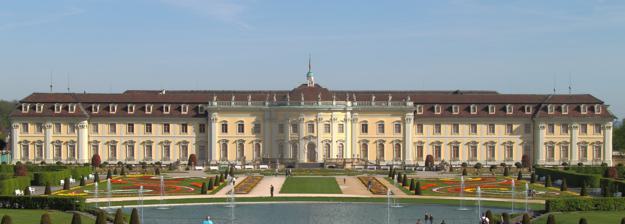
Building: Ludwigsburg Palace
Country: Germany
Year built: 1733
Palace in Baden-Württemberg, Germany This article is about the residential palace. For the city, see Ludwigsburg . For the other palace on the same grounds, see Schloss Favorite, Ludwigsburg . Ludwigsburg Palace Residenzschloss Ludwigsburg Neuer Hauptbau and Blooming Baroque gardens from south Location within Baden-Württemberg Show map of Baden-Württemberg Ludwigsburg Palace (Germany) Show map of Germany General information Location Ludwigsburg , Germany Coordinates 48°54′0″N 9°11′45″E / 48.90000°N 9.19583°E / 48.90000; 9.19583 Construction started 1704 ( 1704 ) Completed 1733 Cost 3,000,000 florins Client House of Württemberg Owner Baden-Württemberg Website www .schloss-ludwigsburg .de /en /home / Ludwigsburg Palace , nicknamed the " Versailles of Swabia ", is a 452-room palace complex of 18 buildings located in Ludwigsburg , Baden-Württemberg , Germany. Its total area, including the gardens, is 32 ha (79 acres) –  the largest palatial estate in the country. The palace has four wings : the northern wing, the Alter Hauptbau, is the oldest and was used as a residence of the Duke of Württemberg ; the east and west wings were used for court purposes and housing guests and courtiers; the southern wing, the Neuer Hauptbau, was built to house more court functions and was later used as a residence. Eberhard Louis, Duke of Württemberg , appointed Philipp Joseph Jenisch to direct the work, and construction began in 1704. In 1707, Jenisch was replaced by Johann Friedrich Nette , who completed most of the palace and surrounding gardens. Nette died in 1714, and Donato Giuseppe Frisoni finished much of the palace façades . In the final year of construction, Eberhard Louis died, and the Neue Hauptbau's interiors were left incomplete. Charles Eugene 's court architect, Philippe de La Guêpière , completed and refurbished parts of the New Hauptbau in the Rococo style, especially the palace theatre. Charles Eugene abandoned the palace for Stuttgart in 1775. Duke Frederick II , later King Frederick I, began using Ludwigsburg as his summer residence in the last years of Charles Eugene's reign. Frederick and his wife Charlotte, Princess Royal , resided at Ludwigsburg and employed Nikolaus Friedrich von Thouret to renovate the palace in the Neoclassical style . Thouret converted much of Ludwigsburg's interiors over the reign of Frederick and the later life of Charlotte. As a result of each architect's work, Ludwigsburg is a combination of Baroque , Rococo, Neoclassical, and Empire style architecture. The constitutions of the Kingdom and Free People's State of Württemberg were ratified at Ludwigsburg Palace, in 1819 and 1919 respectively. It was the residence for four of Württemberg's monarchs and some other members of the House of Württemberg and their families. The palace was opened to the public in 1918 and survived World War II intact. It underwent periods of restoration in the 1950s, 1960s, and 1990s and again for the palace's 300th anniversary in 2004. The palace had more than 350,000 visitors in 2017 and has hosted the Ludwigsburg Festival every year since 1947. Surrounding the palace are the Blooming Baroque ( Blühendes Barock ) gardens, arranged in 1954 as they might have appeared in 1800. Nearby is Schloss Favorite , a hunting lodge built in 1717 by Frisoni. Within the palace are two museums operated by the Landesmuseum Württemberg dedicated to fashion and porcelain respectively. History See also: Ludwigsburg § History Eberhard Louis, Duke of Württemberg , known in German as Eberhard Ludwig, as he appeared in 1720 "Ludwigsburg", meaning "Louis's castle", was named after its builder, Eberhard Louis, Duke of Württemberg , in 1705. It was built on the site of a hunting estate and lodge owned by the dukes of Württemberg. This was destroyed by invading French troops in 1692, during the Nine Years' War , and replaced by another lodge built from 1697 to 1701. The beginning in 1701 of another war, the War of the Spanish Succession , against France and Bavaria , interrupted construction of this lodge, though Württemberg deferred entering the war until late 1702. Württemberg was subsequently invaded by France and Bavaria, but in 1704, the Bavarian elector was defeated at the Battle of Blenheim and exiled, and Bavaria was occupied. Eberhard Louis, a participant of Blenheim and the subsequent occupation, spent the winter of 1705–06 at the elector's residence, Nymphenburg Palace . Eberhard Louis used these developments to press claims to Bavarian lands, but illegally occupied the claimed lands. He was further undone by another French invasion of Württemberg in 1707 that resulted in the destruction of his capital and the flight of his family to Switzerland. Eberhard Louis's designs were at last defeated by the Treaty of Utrecht in 1713, which restored the territory and title of the Bavarian elector. Unable to compete with Bavaria militarily or politically, and desiring to sideline the influence of the Estates of Württemberg , Eberhard Louis decided instead to compete culturally and build a new palace and town inspired by Versailles , which would be the center of his domestic society and diplomacy. Located 10 kilometers (6.2 mi) from Stuttgart, Eberhard Louis could set up a court with his mistress, Wilhelmine von Grävenitz , and demonstrate his absolutist status as a monarch. Construction of Ludwigsburg Palace had officially begun in May 1704 with the laying of the Alter Hauptbau's cornerstone by Eberhard Louis. The year before, he sent Philipp Joseph Jenisch [ de ] to study architecture abroad, and himself studied architecture while staying at Nymphenburg. Upon Jenisch's return the next year, Eberhard Louis appointed him director of construction. Jenisch, however, only managed to finish the Alter Hauptbau's (Old main building) first floor and some of the southern garden before falling out of the duke's favor in 1707. Jenisch was replaced in 1707 with Johann Friedrich Nette , an engineer. By 1709, it had become apparent that the massive undertaking of the palace's construction eventually necessitated the building of a town, also known as Ludwigsburg . That cost of construction provoked financial consequences, opposition at court, and criticism from the populace. Construction Courtyard, looking north at the corps de logis of the Alter Hauptbau. Nette began and finished most of the structures depicted. Nette was now charged with building a complete Baroque palace from Jenisch's central corps de logis , to which an east wing and a west wing were to be added, aligned at 11°. Nette based his plans on those of Jenisch, enabling him to complete his design for a three-wing palace in the same year as his appointment. The galleries of the Alter Hauptbau were completed in 1707, then the corps de logis the next year. The Ordensbau and Riesenbau were constructed from 1709 to 1713, and their interiors were completed in 1714. Nette began the interior of the Alter Hauptbau, which he would never finish. Construction of the building's pavilions dragged on into 1722. Nette made two trips to Prague and his native Brandenburg to expand his pool of talent. He hired Johann Jakob Stevens von Steinfels [ de ] , Tomasso Soldati, and Donato Giuseppe Frisoni in 1708, Andreas Quitainner in 1709, and then Luca Antonio Colomba , Riccardo Retti and Diego Francesco Carlone . Nette fled to Paris from an accusation of embezzlement from Jenisch's allies but was ordered back to Ludwigsburg by Eberhard Louis. On his return trip, he died suddenly of a stroke on 9 December 1714 in Nancy at the age of 41. At the time of his death, most of the northern section of the modern palace and its northern garden was complete. Eberhard Louis thwarted an attempt by Jenisch to get the director job again and replaced Nette in 1715 with Frisoni. Frisoni, although having no formal training in architecture, enjoyed the support of the court chamberlain and impressed the duke with his stucco work in the Alter Hauptbau. Frisoni resumed construction with the palace's churches, beginning the Schlosskapelle in 1716 and the Ordenskapelle in 1720, then finished the Kavalierbauten in 1722. Frisoni also added the mansard roof to the top of the Alter Hauptbau, as its flat roof was prone to water damage. This had become a common issue with Nette's work because of the pressure the duke placed on him to finish the palace as soon as possible. Frisoni's work thus far led him to believe that he did not have a large enough talent pool to satisfy the duke's desires for the palace and town, so Frisoni brought in Giacomo Antonio Corbellini and Paolo Retti, his brother and son-in-law respectively, who were followed by Diego Francesco Carlone in 1718. In 1721, the duke began to run out of room in the Alter Hauptbau for the functions of his court and Frisoni began planning to enlarge it. The duke dismissed the idea in 1724 and ordered Frisoni to construct the Neuer Hauptbau. Frisoni designed a four-story structure, double the height of the existing palace, but plans changed several times after construction began in 1725 atop the first terrace of the south garden. Frisoni settled on a three-story building that still afforded Eberhard Louis six rooms for his suite to the three in the Alter Hauptbau. To connect the Neuer Hauptbau to the existing palace, Frisoni built the Bildergalerie and Festinbau on the west side, and the Ahnengalerie and Schlosstheater (Palace theater) on the east. The Bildergalerie and Ahnengalerie were decorated from 1731 to 1733. With the exception of the interiors of the Neuer Hauptbau and Schlosstheater, all work was finished in 1733, but Eberhard Louis died that same year. Only a few rooms in the west end of the Neuer Hauptbau had been completed when he died. Construction of the Neuer Hauptbau and its connecting galleries cost 465,000 guilders and was managed by Paolo Retti, who at times had more than 650 stone masons , cutters, and basic laborers working on the facades between 1726 and 1728. Construction of Ludwigsburg Palace cost the Duchy of Württemberg 3,000,000 florins . Residence In 1760, Giacomo Casanova was a guest at Charles Eugene 's court. During his stay, he praised the performances of the duke's orchestra. Eberhard Louis left no heirs and was succeeded by Charles Alexander . Charles Alexander ended funding for the palace, dismissed its staff, and moved the capital back to Stuttgart in 1733 to modernize Württemberg's army and fortifications. As central figures in the construction of what was now decried as the "sin palace", Frisoni and Paolo Retti were arrested in 1733 on fraudulent charges of embezzlement. The two men were acquitted in 1735 after they paid a hefty fine to the ducal treasury, despite attempted intervention by Charles William Frederick, Margrave of Brandenburg-Ansbach to free them earlier. Frisoni died in Ludwigsburg on 29 November 1735. Charles Alexander himself died suddenly two years later on 12 March 1737 as he prepared to leave Ludwigsburg Palace to inspect the duchy's fortresses. After his death, the nine-year-old Charles Eugene became Duke, beginning a regency that lasted until 1744. Charles Eugene began the construction of a new palace in Stuttgart in 1746 but unofficially used Ludwigsburg as his residence until 1775. The function of certain rooms at Ludwigsburg changed frequently; Johann Christoph David von Leger [ de ] converted the Ordenskapelle to a Lutheran church from 1746 to 1748 for Duchess Elisabeth Fredericka Sophie . Beginning in 1757 and lasting into the next year, the suites of the beletage were extensively modified by Philippe de La Guêpière . La Guêpière completed the Schlosstheater in 1758–59, adding a stage, machinery, and the auditorium. A wooden opera house , adorned with mirrors, was constructed in 1764–65, located east of the Alter Hauptbau. Although Charles Eugene officially declared Ludwigsburg Palace his residence in 1764, he made no further modifications after 1770. The palace that had hosted a court that Giacomo Casanova called "the most magnificent in Europe" began a steady decline. Charles Eugene died without a legitimate heir in 1793 and was succeeded by his brother, Frederick II Eugene , who was succeeded by his son Frederick II in 1797. Ludwigsburg Palace had already been Frederick II's summer residence since 1795, and he continued to use it as such with Duchess Charlotte after marrying her on 18 May 1797. The main palace from Schloss Favorite Napoleon 's armies occupied Württemberg from 1800 to 1801, forcing the duke and duchess to flee to Vienna . The royals returned when Frederick II agreed in 1803 to pledge allegiance to Napoleon and part with Württemberg's territory on the Left Bank of the Rhine , an area of 388 square kilometers (150 sq mi). In exchange, according to the Treaty of Lunéville , Frederick II was named a Prince-elector and given 1,609 square kilometers (621 sq mi) of mediatised Right Bank territory. Frederick II, now Elector Frederick I, tasked his court architect Nikolaus Friedrich von Thouret with renovating the palace in the Neoclassical style . Thouret started in the Ahengalerie and the Ordensbau, working there from 1803 to 1806. For two days in October 1805, Napoleon visited Ludwigsburg to coerce Frederick I into joining the Confederation of the Rhine and thus becoming his ally, compensating Württemberg with neighboring territories in the Holy Roman Empire and Frederick I with the title of king . Frederick I again tasked Thouret with a remodeling, from 1808 to 1811, of the Ordenskapelle and the king's apartment. The final modernizations ordered by the king took place from 1812 to 1816 in the Schlosstheater and Marble Hall. During this time, the ceiling frescoes of the Guard Room and the main staircases of the Neuer Hauptbau were repainted. By the time Frederick I died in 1816, the majority of the palace had been converted to reflect the latest style. Following her husband's death, Charlotte continued to reside at Ludwigsburg, receiving visitors such as her siblings. She tasked Thouret with the renovation of her own apartment, which was carried out between 1816 and 1824. The dowager queen died at the palace on 5 October 1828 following a bout of apoplexy . Charlotte was the last ruler of Württemberg to reside at Ludwigsburg, as Frederick's son and successor, William I , and future kings did not show any interest in the palace. Members of the House of Württemberg continued to reside at the palace into the early 20th century, while the Württembergs moved to Bebenhausen Abbey after the abolition of the monarchy in 1918. Later history In 1817, ownership of Ludwigsburg Palace passed from the House of Württemberg to the government of the Kingdom of Württemberg , which established offices there the next year. King William I chose the Order Hall, the throne room of his father, for the ratification of the kingdom's constitution in 1819. The palace's first restoration took place at the Alter Hauptbau in 1865. A defense counsel (standing) at the Borkum Island massacre trial questions a witness, in the foreground next to an American soldier who is acting as interpreter. On 9 November 1918, the Kingdom of Württemberg was dissolved with the abdication of King William II . Ludwigsburg Palace was opened to the public that same year and a new constitution was ratified for the Free People's State of Württemberg on 12 January 1919. At this time, two apartments at Ludwigsburg Palace were still occupied by members of the House of Württemberg, Duke Ulrich and Princess Olga . The new state ordered them vacated until 1 April for the ratification. Ulrich moved out of Ludwigsburg in January, but Olga rented a new suite in the Neuer Hauptbau in February. She continued to reside at Ludwigsburg in her apartment with her family until her death in 1932. The Schlosstheater hosted the Württemberg State Theatre for a production of Handel's Rodelinda in 1923, the first musical performance at the palace since 1853. In the early 1930s, Wilhelm Krämer [ de ] began hosting the Ludwigsburger Schloßkonzerte (Ludwigsburg Palace Concerts), which comprised six to ten concerts annually from 1933 to 1939. The palace survived World War II unscathed, though its furnishings were removed in 1944–45 and held at the monasteries at Alpirsbach and Lorch . It was chosen as the site of the Borkum Island war crimes trial in 1946. The concerts resumed in 1947 with 34 performances, a record that would not be broken until 1979. In 1952, the concerts were packed into a single week as the Ludwigsburger Schloßtage ("Palace Days"). They gained national significance when President Theodor Heuss attended a production of Mozart's Titus two years later. The concerts were named Ludwigsburger Schloßfestspiele in 1966, and were internationally known as the Ludwigsburg Festival . In 1980, the state of Baden-Württemberg made the festival an official state event. On 9 September 1962, French President Charles de Gaulle delivered his "speech to the German youth" in the courtyard of Ludwigsburg Palace to 20,000 people. Revolverheld performing in the courtyard in August 2016 Restorations were undertaken in the 1950s and 1960s and again in the 1990s, in time for the palace's tricentenary in 2004. The anniversary was commemorated by the state government with three new museums. On 19 October 2011, Minister-President Winfried Kretschmann hosted a reception for the U.S. Army's 21st Theater Sustainment Command at the palace, which was attended by John D. Gardner , former deputy commander of EUCOM , and Gert Wessels [ de ] , commander of all German troops in Baden-Württemberg. Ludwigsburg appeared again on Federal postage stamps in the Burgen und Schlösser series. The 50th anniversary of Charles de Gaulle's speech at Ludwigsburg was celebrated on 22 September 2012 and included appearances by German Chancellor Angela Merkel , Minister-President Kretschmann, and French President François Hollande . Merkel and Hollande both spoke at the event, the former directly referencing de Gaulle's speech in French . A painting of Frederick the Great on display was found to be a rare original by Antoine Pesne in November 2017. Michael Hörrmann – the director of the Staatliche Schlösser und Gärten Baden-Württemberg [ de ] – valued the portrait at a minimum of €1 million. Baden-Württemberg's Minister of Finance, Edith Sitzmann visited Ludwigsburg to see the painting and attend a press conference, where she spoke about the cultural importance of Ludwigsburg Palace. In 2017, 350,642 people visited Ludwigsburg Palace. By March 2020, Staatliche Schlösser und Gärten Baden-Württemberg plans to have spent €4 million to furnish the Neuer Hauptbau as it would have been during the reign of King Frederick I. To this end, about 500 paintings, 400 pieces of furniture, and 500 lamps, clocks, and sculptures – will be sourced, sorted, and restored. As a result of the 2019-20 coronavirus pandemic , Staatliche Schlösser und Garten announced on 17 March 2020 the closure of all its monuments and cancellation of all events until 3 May. Monuments began reopening in early May, from 1 May to 17 May. Architecture Plan of Ludwigsburg Palace as completed, in German Ludwigsburg Palace's Baroque architecture was built under Eberhard Louis from 1704 to 1733 and is characterized by a great deal of Austrian and Czech Baroque influence. This is most evident in the two churches, which resemble the Hospital Church [ cs ] of Kuks and the Sanctuary Church [ de ] of Steyr . The palace's two Baroque architects, Johann Friedrich Nette and Donato Frisoni , were educated and worked in Bohemia and hired staff experienced in the Bohemian style. Frisoni even knew or was related to some of the artisans who worked at the Steyr church. French influence is also present, for example in the mirror halls in both the corps de logis and the palace's many mansard roofs . The combination of work by Germans (Philipp Jenisch and Nette) and Italians (Frisoni, Diego and Carlo Carlone , Giuseppe Baroffio [ it ] , Scotti and Luca Antonio Colomba ) produced a strong resemblance to late 17th century works in Prague and Vienna . Charles Eugene brought the Rococo style to Ludwigsburg in 1747 and his court architect, Philippe de La Guêpière , worked in that style until 1775. Nikolaus Friedrich von Thouret , working with Antonio Isopi , renovated much of Ludwigsburg Palace for Frederick I and Charlotte Mathilde from 1797 to 1824. Thouret's work was heavily influenced by the French Imperial and Renaissance styles , the work of Charles Percier and Pierre François Léonard Fontaine , and Egyptian motifs that became popular in Europe with Napoleon 's three-year Egyptian campaign . Isopi would simplify Thouret's plans, which were then carried out by the Biedermeier woodworker Johannes Klinckerfuß and court painter Jean Pernaux. As a result, the palace's Neoclassical architecture does not reflect a single style or correspond to any one designer. North wing (Alter Hauptbau) The old corps de logis The north wing, referred to as the Alter Hauptbau (Old Main building), is the oldest portion of the palace. It was originally built to house the apartments of Eberhard Louis and Princess Henrietta Maria . Its facade was built from 1705 to 1708 and its interiors were mostly completed by 1715, although work inside its pavilions lasted into 1722. In 1809, and from 1826 to 1828, the rooms facing the courtyard in the beletage (main floor) were remodeled in the Neoclassical style, but their Baroque frescoes were revealed in 1865. The corps de logis opens with a wide vestibule , decorated by Frisoni in 1712, that terminates in an unadorned staircase. At the top of the stairs is a guard room and the four suites on the beletage . These follow the French Baroque model of a living room, audience chamber, and bedroom. Eberhard Louis's apartment features a hall of mirrors decorated with stucco by Frisoni and a hidden staircase, since removed, into the room of his mistress Wilhelmine von Grävenitz . The third floor, finished in 1708, houses two galleries. The first takes up most of the south wall and served as a portrait gallery and ahnentafel (table of ancestors), with stucco portraits of Eberhard Louis and his ancestors created by Frisoni and Soldati in 1713. The ceiling frescoes were lost in the 1808 renovation that divided into smaller rooms. The gallery was restored between 2000 and 2004. Above the third floor is a mansard roof that now houses Zwiefalten Abbey 's original clockwork , taken by King Frederick I in 1809. The two pavilions to the west and east of the corps de logis are connected to it by arcaded galleries, completed in 1713 and 1715 respectively, that close off the northern edge of the cour d'honneur . The western gallery celebrates peace with stucco statuary, medallions, and reliefs of the Judgement of Paris , Aeneas fleeing Troy , Hercules and Omphale , and Apollo and Daphne . Its terminus, the Jagdpavillon (Hunting pavilion), contains the Marmorsaletta (Little marble hall) decorated with scagliola by Riccardo Retti and frescoes by Luca Antonio Colomba. Adjoined to the hall are three cabinet rooms, the first and third of which are decorated with Turkish and Chinese imagery respectively. The eastern gallery celebrates war with stucco trophy captives and weapons , reliefs of Eberhard Louis's monogram, and depictions of the cardinal virtues and the classical elements . Spanning the entire gallery is Colomba's ceiling fresco of the war between the Olympian gods and the giants . At the end of the gallery is the Spielpavillon, completed in 1716, whose center is a rounded, cruciform hall with four corner rooms that contain imitation Delftware images of Jacques Callot 's Grotesque Dwarves . The dome fresco by Colomba and Emanuel Wohlhaupter [ de ] depicts the four seasons and their corresponding zodiac signs. East wing The Riesenbau's namesake giants in its vestibule The first structure of the eastern wing is the Riesenbau (Giants' building), built by Johann Friedrich Nette in 1712–13. The vestibule , decorated by Andreas Quittainer and Colomba, prominently features two sphinxes and four giants as the atlases under the staircase to the beletage . Originally, these stairs led up to a room for the Hunting Order , which was segregated into residences from 1720 to 1723. Ahead of the giants is a statue of Minerva , and the frescoes on the ceiling above the staircase show Justitia and Fortitudo, the four seasons, and the four classical elements. In 1810, the rooms on the beletage were remodeled in the Neoclassical style, but they were restored to the Baroque style and opened as a museum in the 1950s. The apartments of Frederick Louis and Charles Alexander were decorated by Frisoni and Colomba, but Charles Alexander's apartment also features a landscape painting by Adolf Friedrich Harper . Directly south of the Riesenbau is the Östlicher Kavalierbau (East Cavaliers' Building), built from 1715 to 1719 for housing courtiers . It contains four apartments on both floors, decorated with stucco ornament by Riccardo Retti and an original fresco on the ceiling of the beletage by Leopoldo Retti . The southwestern apartment on the second floor contains a museum dedicated to the Schlosstheater (Palace theater), attached by a gallery to the Östlicher Kavalierbau and the Schlosskapelle. Europe's oldest theater was constructed by Frisoni from 1729 to 1733 but was first furnished in 1758–59 by La Guêpière, who added the stage , auditorium , and machinery. Thouret remodeled the Schlosstheater in Neoclassical in 1811–12. Casanova is known to have visited the Schlosstheater, making notes on the performances held there. The Ahnengalerie , tracing the lineage of the House of Württemberg The Schlosskapelle (Palace chapel) was built from 1716 to 1724. The chapel is made up of a rotunda with three semi-domes and a private box for the duke and his family, accessed from the second floor. The box was painted around 1731 with the story of David and given its red velvet wallpaper and a ceiling fresco by Livio Retti . The chapel was painted by Frisoni, Colomba, and Carlo Carlone , who were restricted by Protestant doctrine to illustrations of biblical topics, such as the Apostles and scenes from the Old Testament . A crypt under the chapel is the burial site of all rulers of Württemberg from Duke Eberhard Louis to King Frederick I. The Schlosskapelle did not receive any major remodeling in the 19th century. The southernmost part of the east wing is the Ahnengalerie , built in 1729 and 490-foot (150 m) long. The original ceiling frescoes by Carlo Carlone, which illustrate the story of Achilles , were moved to the Bildergalerie after their completion in 1732. Instead, Carlone painted an homage to Eberhard Louis from 1731 to 1733, glorifying his reign with depictions of Alexander the Great , Apelles , Venus , Mars , Apollo , Phobos , and the Muses , among others. Frederick I had Thouret remodel the Ahnengalerie in 1805–06, retaining Carlone's frescoes and adding stucco to the two antechambers. The portraits in the Ahnengalerie trace the lineage of the rulers of Württemberg from Eberhard I the Bearded , the first Duke of Württemberg , to Wilhelm II , the last King of Württemberg . West wing King Frederick I 's throne in the Ordenskapelle The first building of the west wing is the Ordensbau (Order building, in reference to the ducal Order of the Golden Eagle ), containing three apartments on the ground floor and the banquet hall . The vestibule features a ceiling fresco of Pheme with a genius . Pictures of Hercules adorn its walls and continue into the stairwell. The antechamber of the Order Hall is decorated with stucco reliefs of cherubs , masks, birds, and weapons by Tomasso Soldati and Frisoni. The Order Hall's stucco was also by Soldati and Frisoni, but the ceiling fresco is a later repainting by Scotti and Baroffio in 1731, as the original by Colomba was damaged by water and removed. King Frederick I had the Hall renovated into a throne room in 1805–06 and moved the ceremonies of the Order to the Ordenskapelle. Thouret designed the king's throne and baldachin , opposite Johann Baptist Seele [ de ] 's 1808 portrait of the king. It was in the Order Hall that the constitutions of the Kingdom and the Free People's State of Württemberg were ratified in 1819 and 1919, respectively. Immediately southwest of the Ordensbau is the oval Ordenskapelle (Order chapel), built from 1715 to 1723. The Ordenskapelle was remodeled from 1746 to 1748 by Johann Christoph David von Leger [ de ] on behalf of Duke Charles Eugene for Duchess Elisabeth Fredericka . Leger removed the floor between the chapel and a second-floor Order hall and reused existing pilasters for new Rococo decor by Pietro Brilli. Retti painted scenes from the life of Jesus on the ceiling. On the second floor is the duchess's box, decorated in 1747–48 with stucco and frescoes of the birth of Christ and allegories of faith, hope, and love . In 1798, Frederick I moved the Ordenskapelle's church functions to the Schlosskapelle. Nine years later, he designated it for use by the Order of the Golden Eagle and tasked Thouret with remodeling it in the Empire style. Thouret walled up the first-floor windows in 1807–08 for additional seating room and for the king's canopied throne under its star-studded semidome . The Westlicher Kavalierbau (West Cavaliers' building) is attached to the Ordenskapelle, identical in layout and design to its eastern counterpart. It was built in 1719–20, and retains some original stucco and ceiling frescoes by Riccardo and Retti. The Festinbau, attached to the Westlicher Kavalierbau, was originally designed as a kitchen built from 1729 to 1733, and used from 1770 to 1775 as a theater. Since 2004, the Westlicher Kavalierbau and Festinbau have housed a fashion museum . The actual kitchen, the Küchenbau, was built separate from the palace to its west, to keep odors and possible fires at bay. Inside are seven hearths , a bakery, a butcher's shop, several pantries , and the quarters for the servant staff in the attic and on the first floor. The Bildergalerie (Picture gallery), the southernmost part of the west wing, was built by Frisoni in 1731–32. The only remaining Baroque decor is Scotti's ceiling fresco depicting the life of Achilles, which first adorned the ceiling of the Ahnengalerie. Thouret renovated the Bildergalerie in Tuscan Neoclassicism from 1803 to 1805, adding a fireplace by Isopi and a statue of Apollo opposite it. The frescoes in the Bildergalerie's antechambers were painted in 1730 by either Scotti or Carlo Carlone. South wing (Neuer Hauptbau) The south wing, the Neuer Hauptbau (New Main building), was designed and constructed by Frisoni on the order of Duke Eberhard Louis, who found that the Alter Hauptbau was too small to serve the needs of his court. Frisoni planned for a four-story building in 1725 but wound up building three stories. Eberhard Louis died before he could move into the Neuer Hauptbau, leaving its interiors unfinished until Duke Charles Eugene finished them in 1747, but abandoned the palace in 1775. The next royals to reside there were Württemberg's first King and Queen, Frederick I and Charlotte Mathilde , who extensively remodeled parts of the palace in the Neoclassical style from 1802 to 1824. The building was used in 1944–45 to store furnishings recovered from the recently destroyed New Palace in Stuttgart . Statuary and ceiling of the Queen's Staircase The Neuer Hauptbau opens with an oval vestibule decorated by Carlo Carlone. It houses a statue of Duke Eberhard Louis, surrounded by terms supporting the ceiling. In the niches behind the columns are statues of Apollo, a woman and a sphinx , and two maenads with a satyr . A vaulted passageway decorated with two figures of Hercules leads into a salon , featuring a ceiling fresco by Diego Carlone and statues of Roman deities in niches. The King's and Queen's Staircases bookend the vestibule and lead up to the Neuer Hauptbau's beletage . The King's Staircase has statuary themed after unhappy romances, and the cavettos above are adorned with stucco depictions of the seasons personified and medals bearing Eberhard Louis's initials. The Queen's Staircase is a mirror of the King's, but the statuary depicts virtues and the ribbonwork above displays Apollo, Artemis , and the four classical elements. Two galleries lead from the stairs to a guardroom decorated by Diego Carlone in 1730 with stucco weapon trophies and fresco. Thouret covered over Carlone's work with Neoclassical ornamentation in 1815. The guardroom leads into the Marble Hall ( Marmorsaal ), the palatial dining hall once used to receive Francis II of Austria and Alexander I of Russia . Thouret began work here in 1813–14 by installing a new, curved ceiling and finished two years later with the Marble Hall's scagliola walls. Pilasters and windows form the lower wall, decorated with stucco garlands and candelabras by Antonio Isopi. Reproductions of the Medusa Rondanini , Hermes Ludovisi , and the Medici Vase are present around the doors. Above the hall is a walkway in the attica , divided by pillars clad with caryatids holding plates and pitchers designed by Johann Heinrich von Dannecker . The ceiling fresco, by Pernaux, is of a partly cloudy blue sky that contains an eagle and four smaller birds that each hoist a chandelier . The roof above the Marble Hall, though curved, has no visible supports. This was achieved by cantilevering its weight upon the entablatures at the top of the walls of the Marble Hall. Queen Charlotte 's bed To the east of the Marble Hall is Queen Charlotte's apartment, originally the suites intended to house Prince Frederick Louis and Princess Henrietta Maria . When Charlotte joined Frederick I in residence at Ludwigsburg in 1798, the separating walls were removed to form one suite. Thouret only made small changes to the queen's suite from 1802 to 1806, principally adding damask to the primary antechamber and to the assembly and audience rooms. Extensive renovations, lasting from 1816 to 1824, came after the queen fully established herself at Ludwigsburg. Charlotte's audience chamber contains her throne, red silk walls, and paintings of Cybele , Minerva, and personified virtues by Viktor Heideloff [ de ] over the doors and in the lunettes of the mirrors . The adjacent bedroom was remodeled in 1824 with marbled green pilasters and an alcove containing red silk from 1760. The study is unusual for a Neoclassical interior because of its large mirrors. Finally, there is the summer study and the queen's library , remodeled in 1818 with blue damask and Rococo overdoors that carry over into the library to the west. The entire apartment is furnished in the Biedermeier style by Johannes Klinckerfuß, whose work Charlotte herself covered with embroidery . King Frederick's bedroom The king's apartment, to the west of Charlotte's, was to house Duke Eberhard Louis and Wilhelmine von Grävenitz, and later Johanna Elisabeth of Baden-Durlach . Charles Eugene became the first to reside here in 1744 with his wife. When Frederick I took up residence, he had Thouret remodel his 12-room suite from 1802 to 1811. The suite opens with the antechamber, containing decorations dated to 1785, likely taken from Hohenheim Palace , and an original ceiling fresco by Carlo Carlone of Bacchus and Venus. Adjacent to it is the audience chamber, decorated with Baroque red damask and Neoclassical borders. The room contains Frederick's throne and furniture by Isopi, embellished with griffins in relief. Past the conference room and its Rococo overdoors by Heideloff are the king's bedchambers. The Baroque wooden wall paneling and overdoors survived the room's 1811 remodeling. The walls and furnishings of the king's office are Neoclassical, decorated with the heads of Greek gods and cornucopias , but the ceiling fresco is a Guibal original from 1779 of Chronos and Clio . Duke Charles Eugene moved into the Neuer Hauptbau in 1757 and tasked La Guêpière with the apartment's decoration. Two years later, La Guêpière completed the entire suite except for the bedchamber, as the Duke occupied his wife's former suite in 1760 for his actual residence. The rest of the suite was used for social functions until it was emptied of furnishings in the next decade. A staircase and antechamber lead to the entrance of today's apartment, a gallery decorated by Ludovico Bossi. The initial rooms are the first and second antechambers, clad in green damask with portraits by Antoine Pesne and paneling by Michel Fressancourt, overdoors by Matthäus Günther , boiserie flooring, and furniture by Jacques-Philippe Carel and Jean-Baptiste Hédouin that Charles Eugene acquired around 1750. The Assembly Room, restored in 2003, prominently features overdoors by Adolf Friedrich Harper and trophies of musical instruments above the windows. Charles Eugene's third-floor residence begins with the Corner Room, again painted by Harper, which feeds into a cabinet room and then finally the bedchamber, completed in 1770. Bossi created the ceiling's stucco in 1759–60, but the room and its two closets took another decade to complete. Additional rooms on the third floor housed relatives of the rulers of Württemberg and these have been occupied by the Ceramics Museum since 2004. Grounds and gardens Aerial image of Ludwigsburg Palace, the palace gardens, and Schloss Favorite The gardens were to be centered in the north with an Italian terraced garden and were largely completed when Eberhard Louis turned his attention to the south garden. There he laid out a large symmetrical French garden . Charles Eugene filled in the terraces in 1749 to replace them with a large broderie . He then reorganized and expanded the south garden over the next decade. Frederick I again reorganized the south garden in 1797 in a Neoclassical style and Mediterranean theme. He retained the original pathways, but added a canal and fountain to the garden's center. The south garden was divided into four equally sized lawns, with hillocks in their center topped with a large vase crafted by Antonio Isopi. Frederick also expanded the garden east to form an English landscape garden (Lower east) and demolished Charles Eugene's opera house to form a medieval-themed landscape garden (Upper east). Two additional gardens, for Frederick and Charlotte, were laid out adjacent to their palace suites. Also in the fantasy garden is the Emichsburg, a folly built from 1798 to 1802 and named after the fabled ancestor of the House of Württemberg , a knight of the House of Hohenstaufen . William I abandoned Ludwigsburg for Rosenstein Palace in Stuttgart and opened the south garden to the public in 1828. The canal was filled in and an orchard planted on the southern lawns, later used to grow potatoes . The Blooming Baroque gardens around Ludwigsburg Palace In 1947, Albert Schöchle [ de ] , Director of the State Parks and Gardens Authority, was charged with maintaining the gardens. After visiting the 1951 Bundesgartenschau in Hanover , he decided to restore the gardens. Schöchle convinced Baden-Württemberg's Minister of Finance Karl Frank [ de ] to help fund the venture in 1952 on the condition that the town of Ludwigsburg also assisted. Ludwigsburg's mayor, Elmar Doch [ de ] , and the town council agreed to this stipulation. Frank approved the start of work on 23 March 1953, but it lasted late into the year. The restoration of the garden required the moving of 100,000 cubic meters (3,531,467 cu ft) of earth by bulldozers supplied and operated by American soldiers and the planting of tens of thousands of trees and hedges, 22,000 roses , and 400,000 other flowers. The Blooming Baroque ( Blühendes Barock ) gardens were opened on 23 April 1954 as a special horticultural show and attracted more than 500,000 visitors by the end of May, among them President Theodor Heuss . When the show closed in the fall of 1954, it had recouped all but 150,000 Deutsche Marks of the investment in the restoration of the gardens and became a permanent landmark. The opening of the Fairy-Tale Garden and its recreations of fairy-tales in 1959 was also an immediate success and increased revenue by 50% for that year. The Blooming Baroque gardens, covering an area of 32 hectares (79 acres), attract 520,000 to 550,000 visitors annually. Map of the palatial grounds Palace South garden North garden Lower east garden Upper east garden Fairy-tale garden Schloss Favorite Main article: Schloss Favorite, Ludwigsburg Schloss Favorite in the winter By 1710 Eberhard Louis had decided to use Ludwigsburg as his main residence, but he still desired a hunting retreat. Inspired by a garden palace he had seen in Vienna , he tasked Frisoni with the design of a new Rococo palace on a hill to the north of Ludwigsburg. Frisoni largely completed Favorite within that year but was unable to complete his extensive plans for its grounds. Only the roads to the main palace and to Monrepos Palace were laid out. In 1800, the interior was remodeled by Thouret for Frederick I. Only one room, in the western half of the building, retains its original baroque appearance. When Frederick was appointed an elector in 1803 and then a king in 1806, he chose both times to celebrate the occasion at Schloss Favorite. Favorite fell into disrepair in the 20th century but was extensively restored from 1972 to 1982. Museums On the first and third floors of the Alter Hauptbau is the Baroque Gallery ( Barockgalerie ), a subsidiary museum of the Staatsgalerie Stuttgart opened in 2004. It displays 120 paintings, some of which are originals from a purchase Duke Charles Alexander made in 1736 of about 400 paintings from Gustav Adolf von Gotter [ de ] . Examples of German and Italian Baroque paintings on display include Martin van Meytens 's portrait of Charles Alexander, works by Johann Heinrich Schönfeld , Carl Borromäus Andreas Ruthart, Johann Heiss , and Katharina Treu, as well as works that formerly were in the collection of Cosimo III , Grand Duke of Tuscany . Ludwigsburg porcelain on display in the Ceramics Museum The Landesmuseum Württemberg maintains two subsidiary museums at Ludwigsburg Palace, the Ceramics Museum and Fashion Museum ( Keramikmuseum and Modemuseum , respectively), both opened in 2004. The first of these takes up all of the third floor of the Neuer Hauptbau except the apartment of Duke Charles Eugene , a space of 2,000 square meters (22,000 sq ft) containing more than 4,500 exhibits of porcelain , ceramics , faience and pottery , and of their history, making it one of the largest collections of ceramics in Europe. It includes 2,000 pieces of original Ludwigsburg porcelain and 800 pieces of maiolica , purchased by Charles Eugene from dealers in Augsburg and Nuremberg . It also includes porcelain from the manufactories at Meissen , Berlin , Sèvres , and Vienna , and 20th century Art Nouveau pieces purchased from six countries since 1950. The Fashion Museum, housed in the Festinbau and West Kavalierbau, displays about 700 pieces of clothing and accessories from the 1750s to the 1960s, including works by Charles Frederick Worth , Paul Poiret , Christian Dior , and Issey Miyake . On the ground floor of the Neuer Hauptbau is a lapidarium , housing original Baroque statuary by Andreas Quittainer, Johann Wilhelm Beyer and Pierre François Lejeune. Charles Eugene's apartment houses the Princess Olga Cabinet Exhibition, exploring the lives of Princess Olga and her family at Ludwigsburg from 1901 to 1932. Kinderreich (Children's Kingdom) is an interactive museum that educates children four years and older about life at the court of the Duke of Württemberg . In the Palace Theatre, about 140 original set pieces and props from the 18th and 19th centuries are preserved that were discovered during restoration of the theatre, such as oil lamps used for stage lighting. These items were extensively restored to their original condition from 1987 to 1995, and since 1995 one of the original stage pieces, a winter background, has been used for the Junge Bühne (Young stage). Panorama of the Neuer Hauptbau, looking north See also Wikimedia Commons has media related to Ludwigsburg Palace . Architecture portal Germany portal Baden-Württemberg portal List of Baroque residences Würzburg Residence Citations